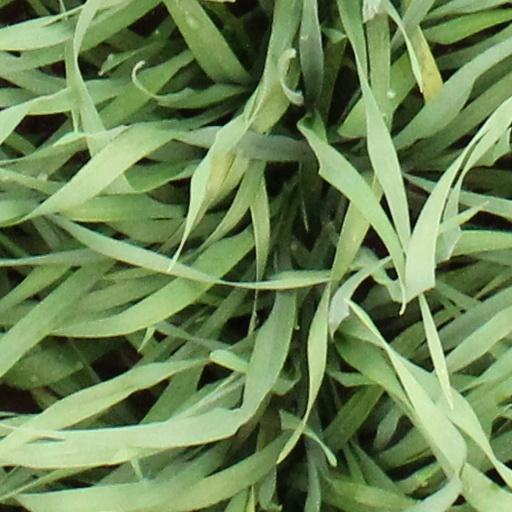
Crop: wheat